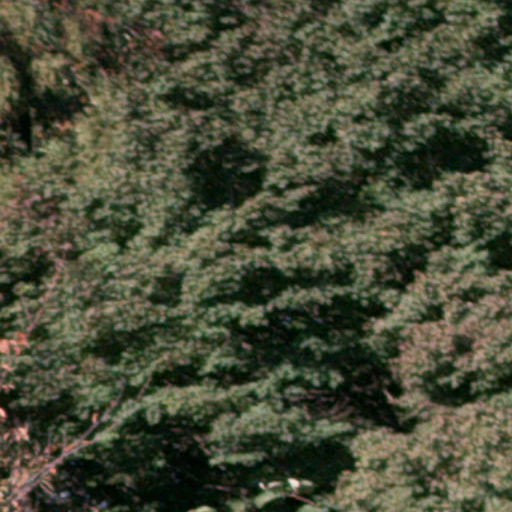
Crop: cassava